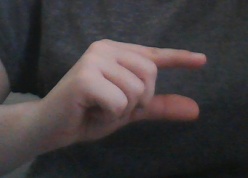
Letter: dal